Vere Ponsonby, 9th Earl of Bessborough

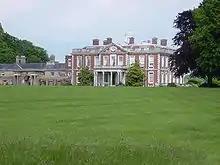
Stansted House, near Chichester, Sussex, was purchased by Lord Bessborough in 1924

After life in Canada, Lord Bessborough returned to London and his businesses. His activities were not all business-related. During the Second World War, Bessborough helped establish a department in the British Foreign Office dedicated to the welfare of French refugees in the United Kingdom.